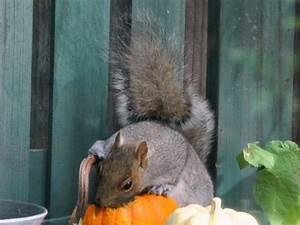
squirrel